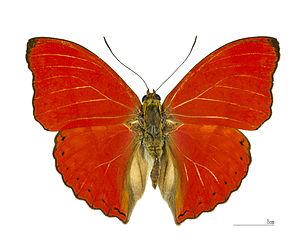
Cymothoe est un genre de lépidoptères de la famille des Nymphalidae, de la sous-famille des Limenitidinae et de la tribu des Limenitidini.
Cymothoe sangaris est une espèce de lépidoptères de la famille des Nymphalidae, de la sous-famille des Limenitidinae et de la tribu des Limenitidini.